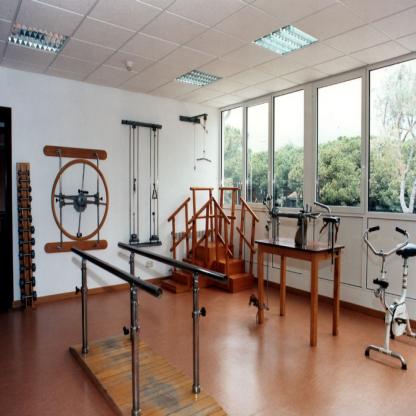
Scene: Indoor